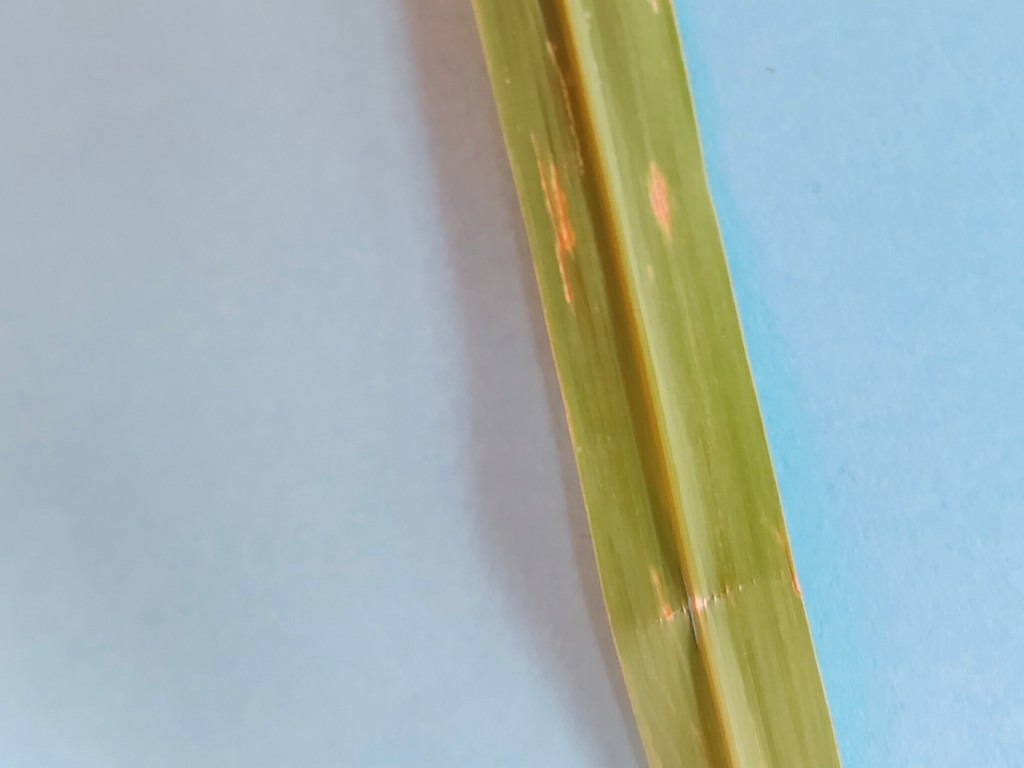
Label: Unhealthy